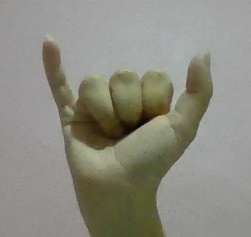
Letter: ya